Carlota Joaquina, Princess of Brazil

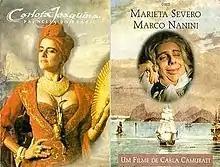
Theatrical release poster

Carlota Joaquina, Princess of Brazil is a 1995 Brazilian historical comedy film directed and written by Carla Camurati. It stars Marieta Severo as Carlota Joaquina, Marco Nanini as Dom João VI and Marcos Palmeira as Dom Pedro I.